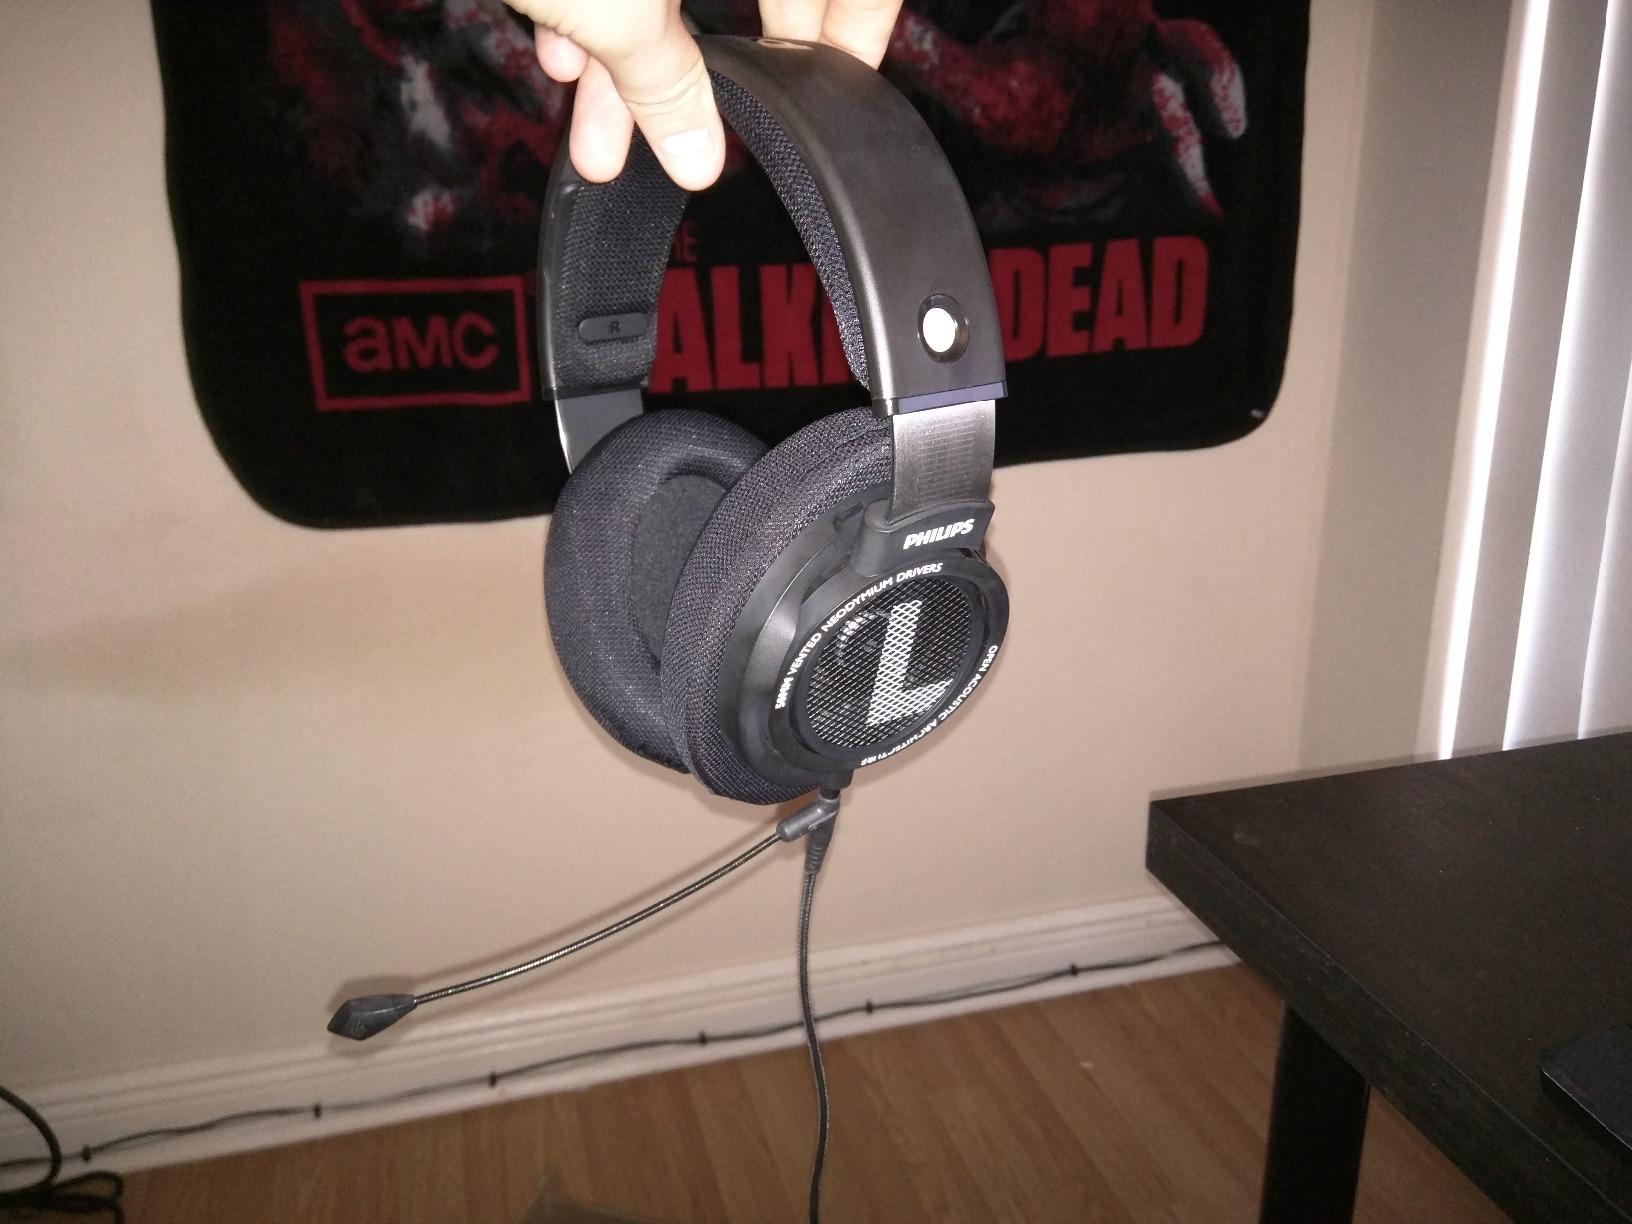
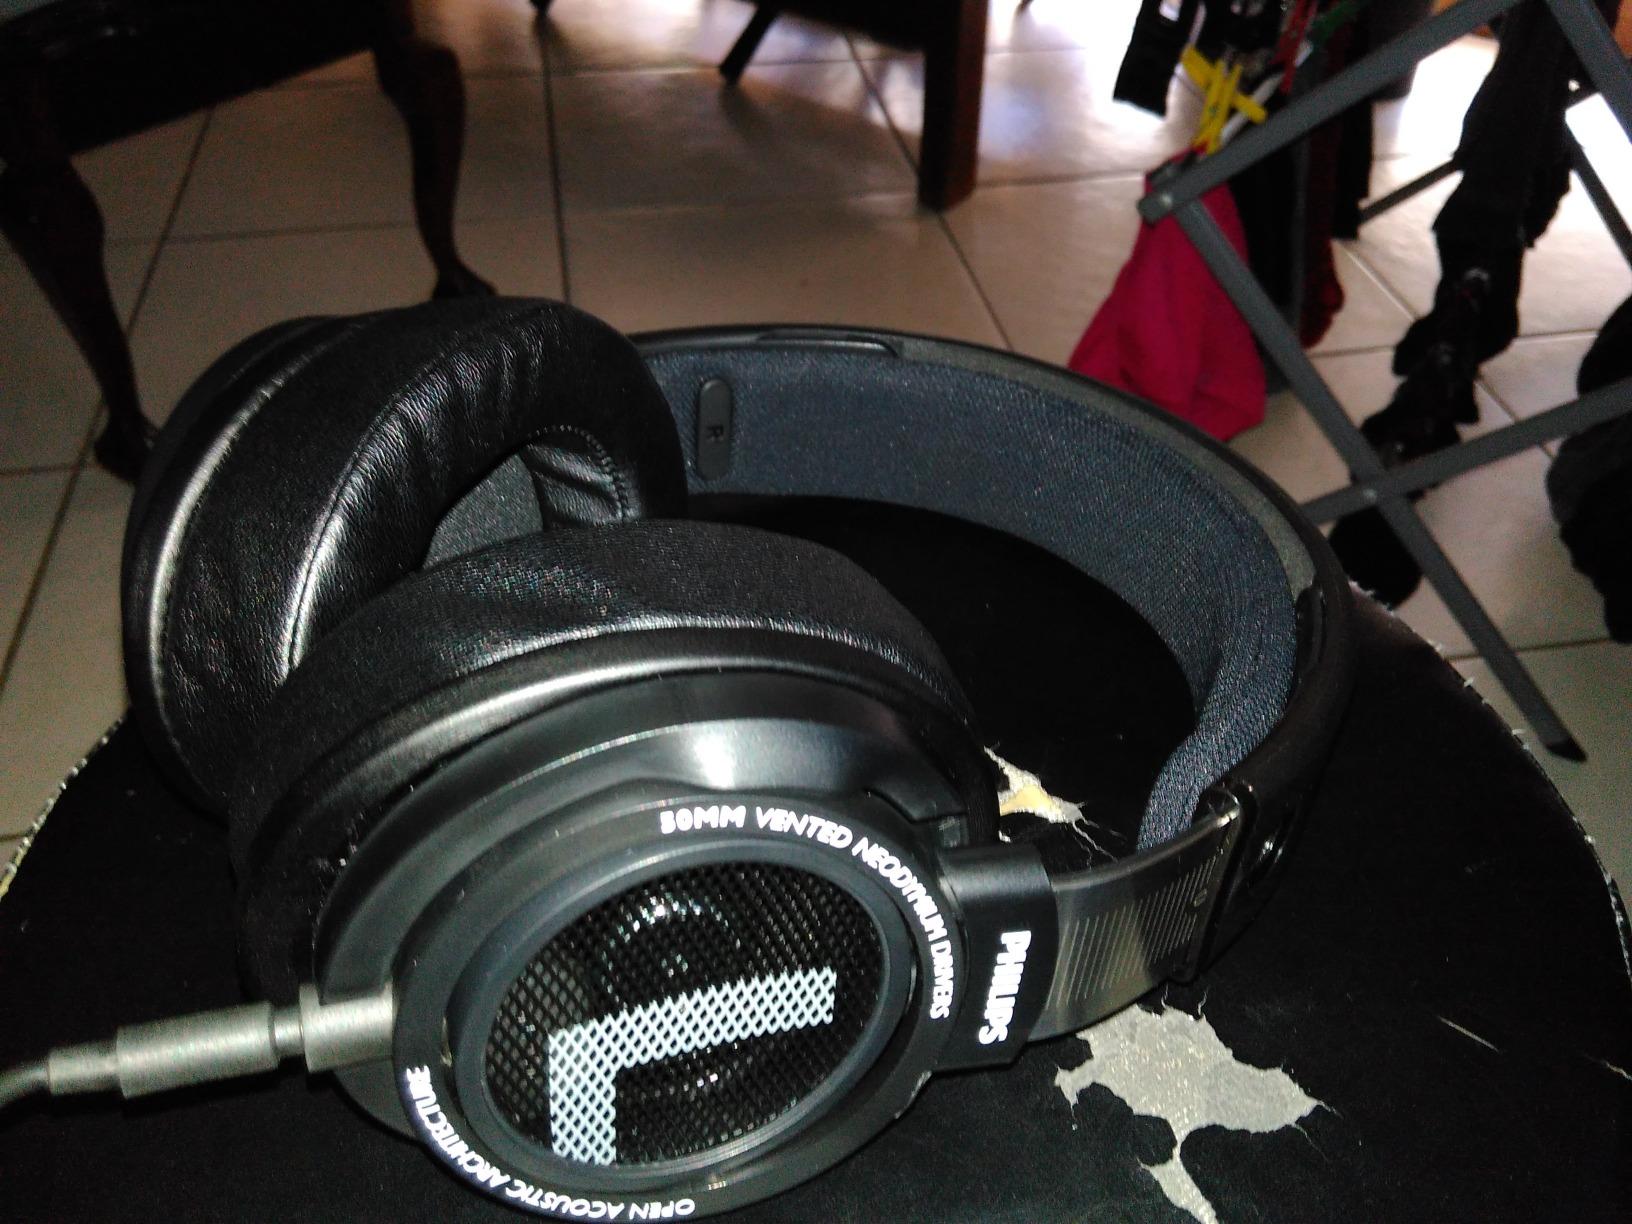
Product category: headphones
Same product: yes